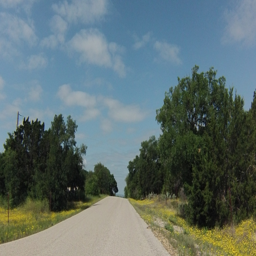
eventually the clouds broke up .